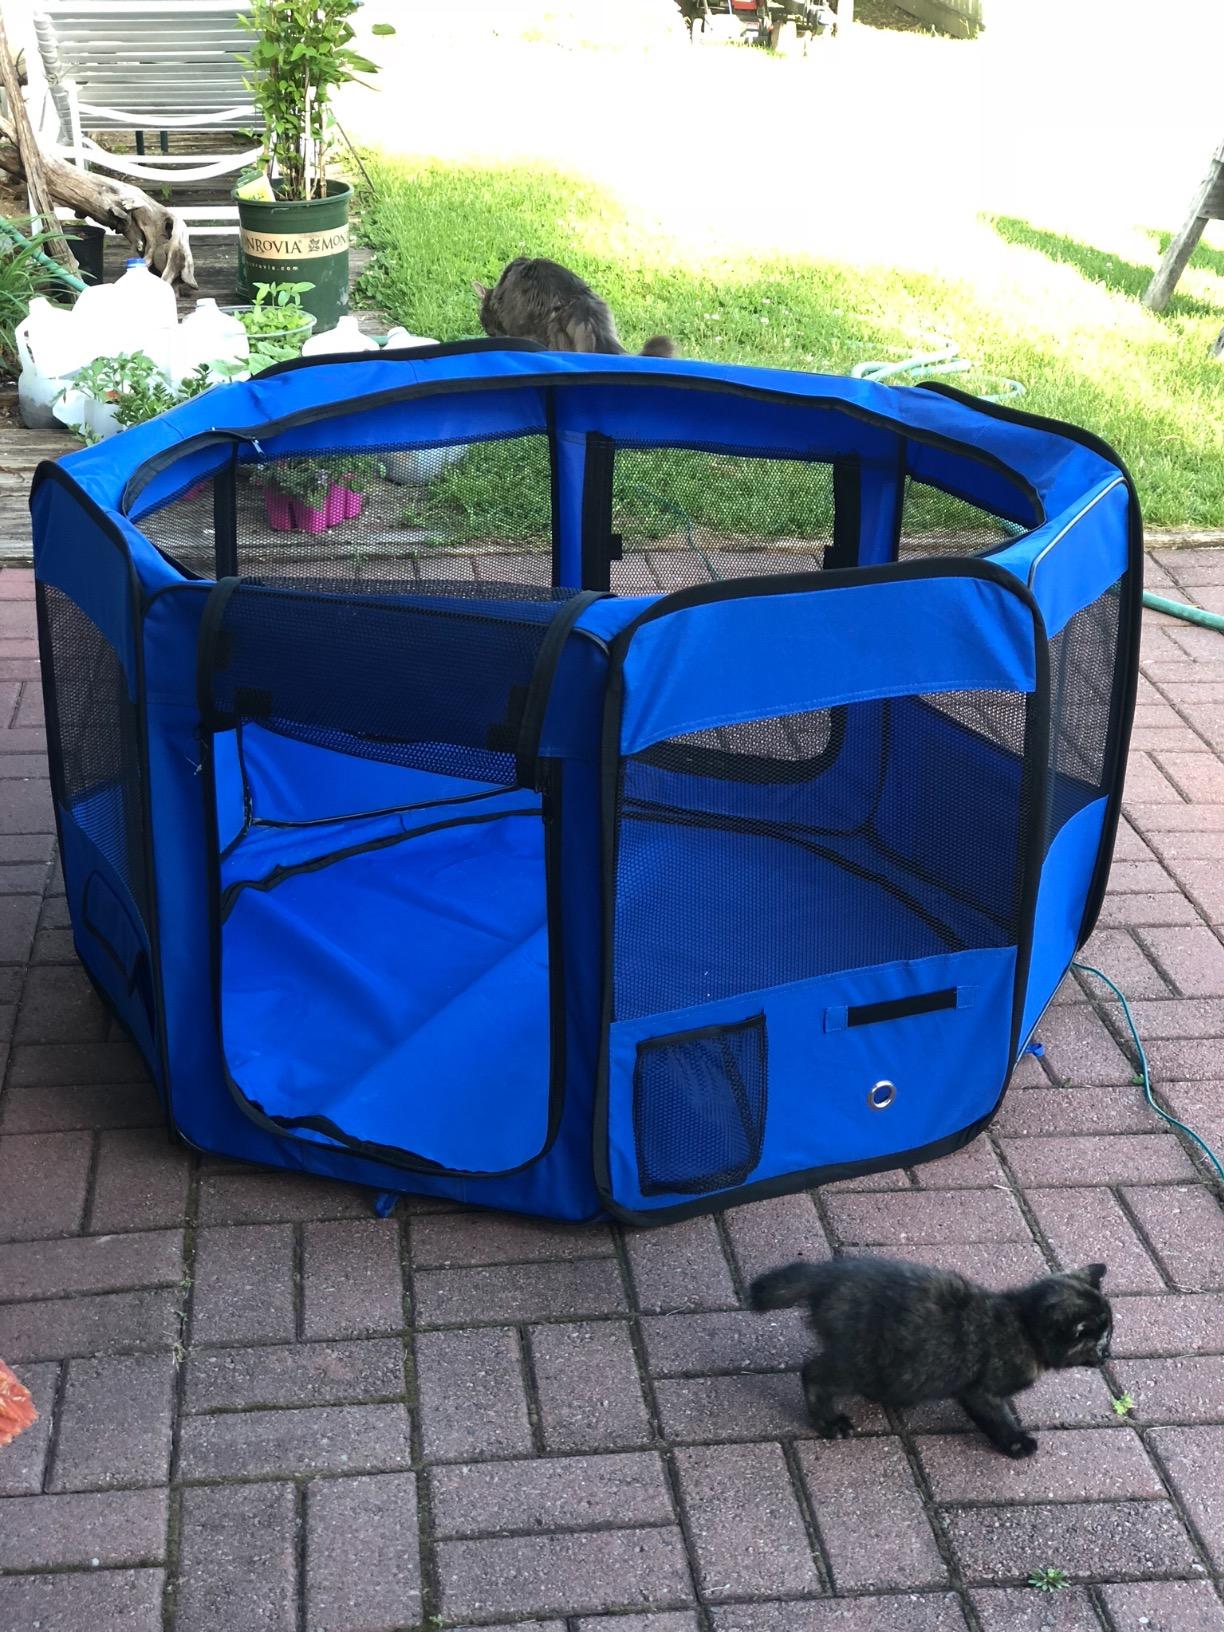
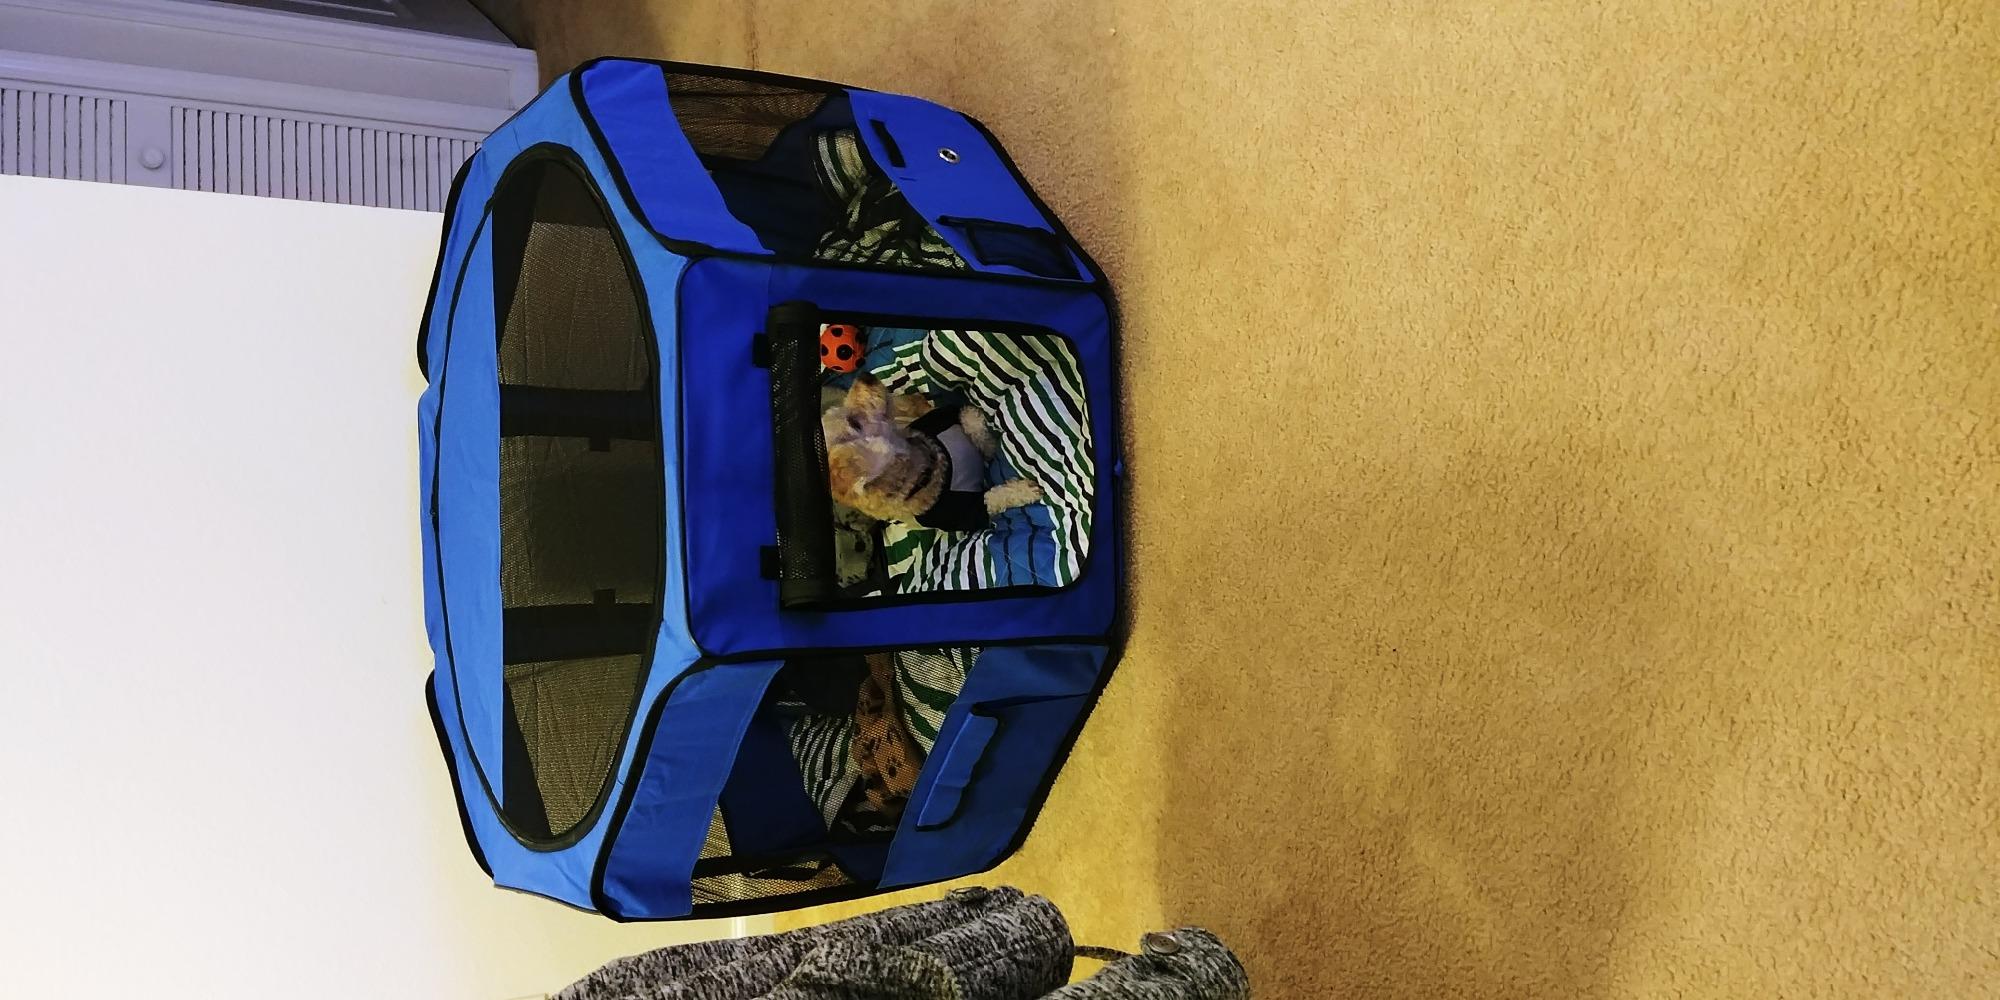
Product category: items_kennel
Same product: yes